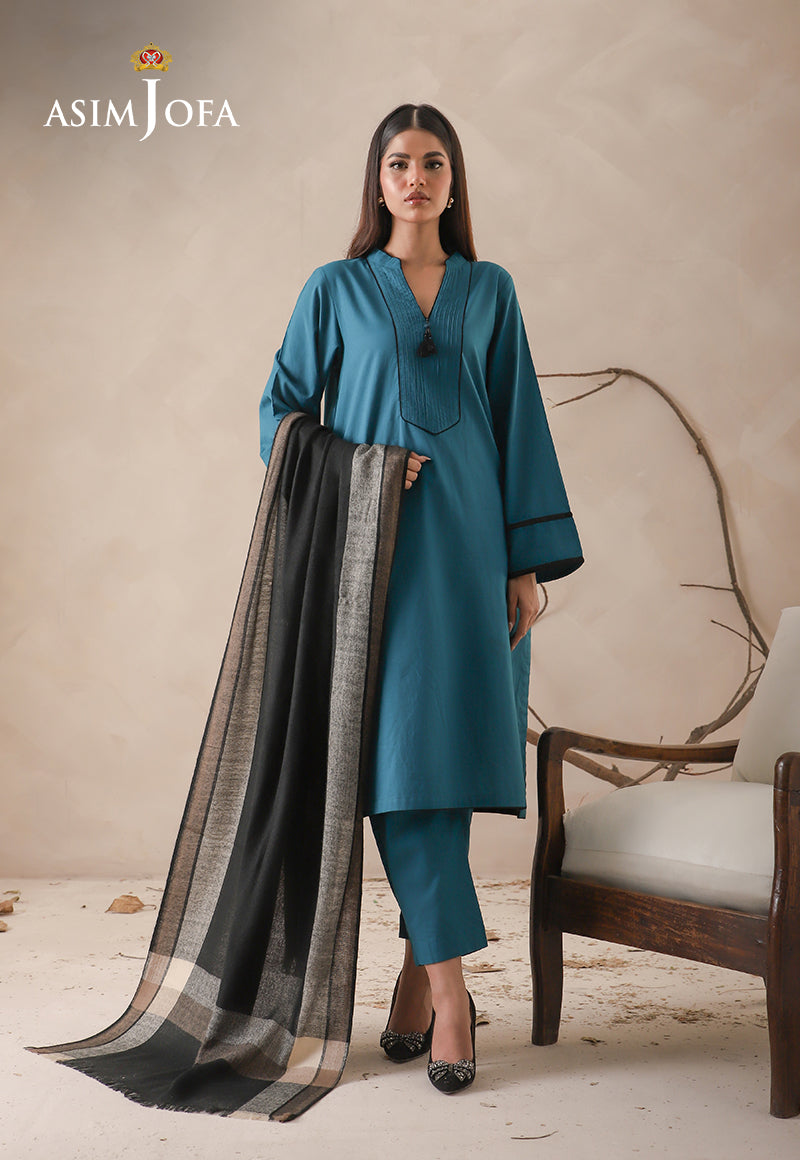
teal black kashmir silk suit